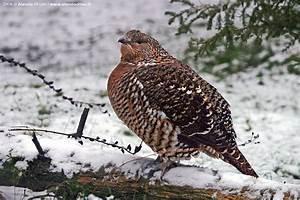
chicken